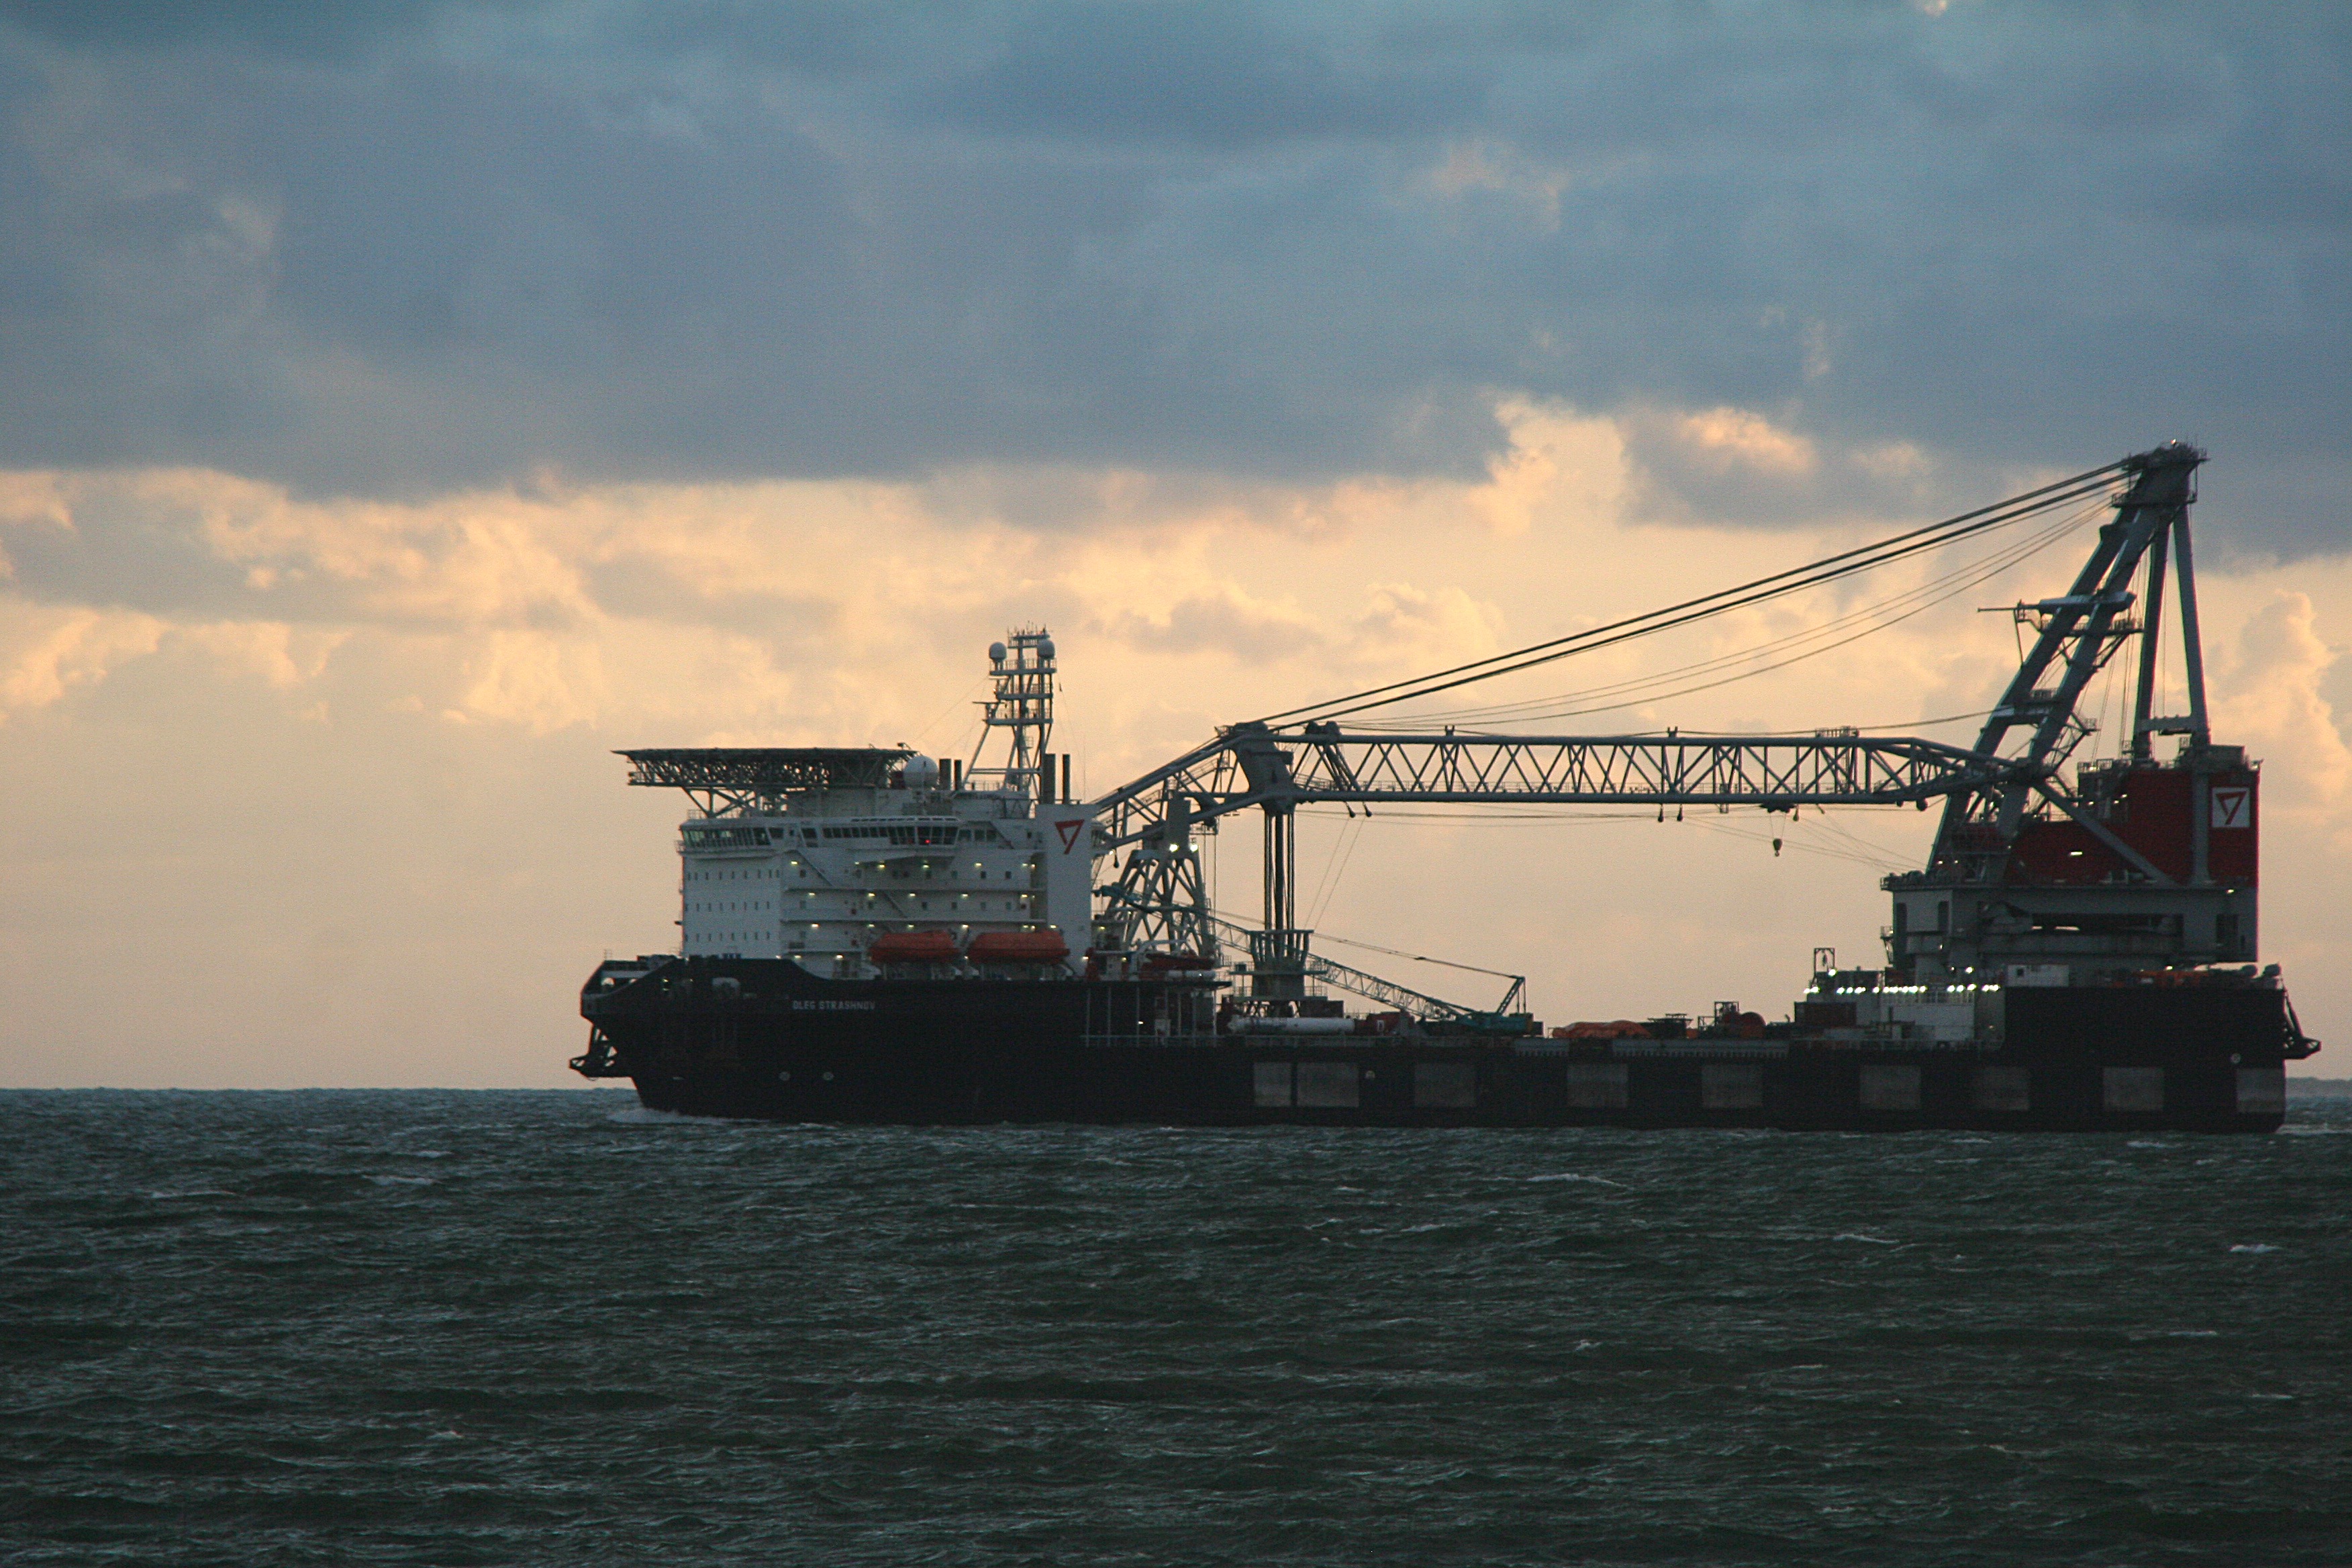
sea, coast, ocean, boat, ship, tanker, transport, vehicle, harbor, cargo ship, germany, channel, tugboat, watercraft, north sea, freight transport, tank ship, bulk carrier, offshore drilling, national park wadden sea